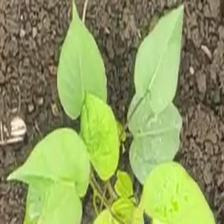
Weed species: Obscure_morning _glory(Ipomoea obscura)